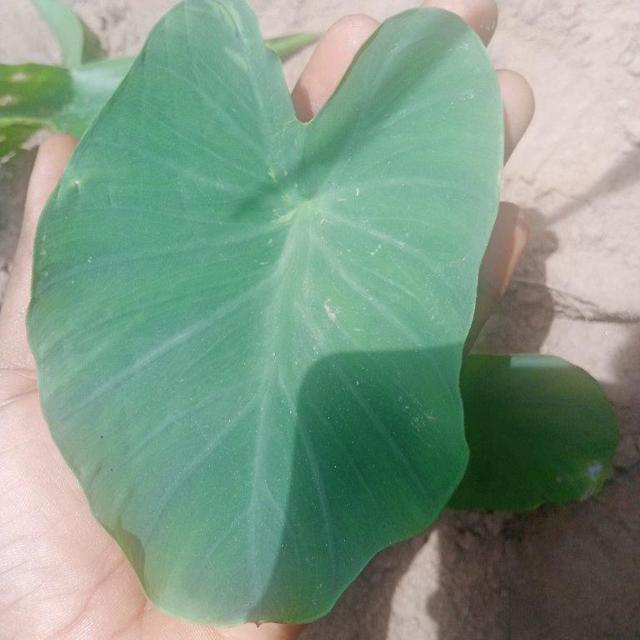
Label: Early_Blight